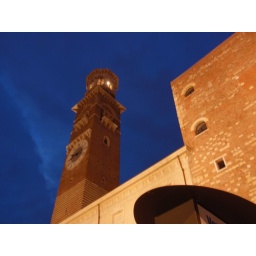
Cool night shot with the camera of the clock tower in the center of Varona.